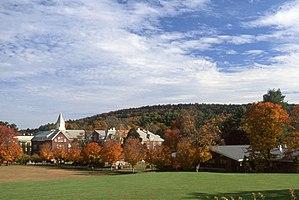
La Vermont Academy est une école privée mixte pour enfants de neuf à douze ans, un pensionnat et une école préparatoire à l'Université américaine, située à Saxtons River, dans le Vermont.